Vicki Lewis

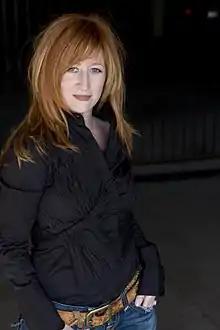
Vicki Lewis in 2011

Vicki Lewis (born March 17, 1960) is an American actress and singer. She is best known for her role as Beth in the NBC sitcom "NewsRadio". She is also well known for her roles as Deb and Flo in "Finding Nemo" and "Finding Dory", April Smuntz in "Mouse Hunt", and Dr. Elsie Chapman in "Godzilla". Additionally, she starred as Headmistress Knightslinger in "Upside-Down Magic" on Disney Channel.